Portage Viaduct

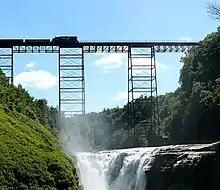

Popular local rumor contends that the Portage Bridge was used for a famous scene in the 1986 movie "Stand By Me". In reality, the bridge used in the movie is the Lake Britton Bridge in McArthur–Burney Falls Memorial State Park near Redding, California.